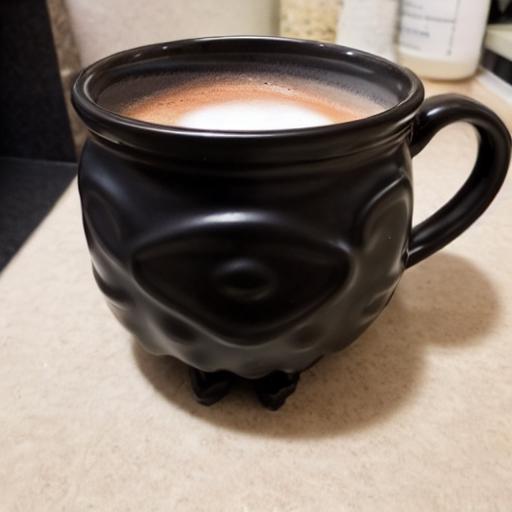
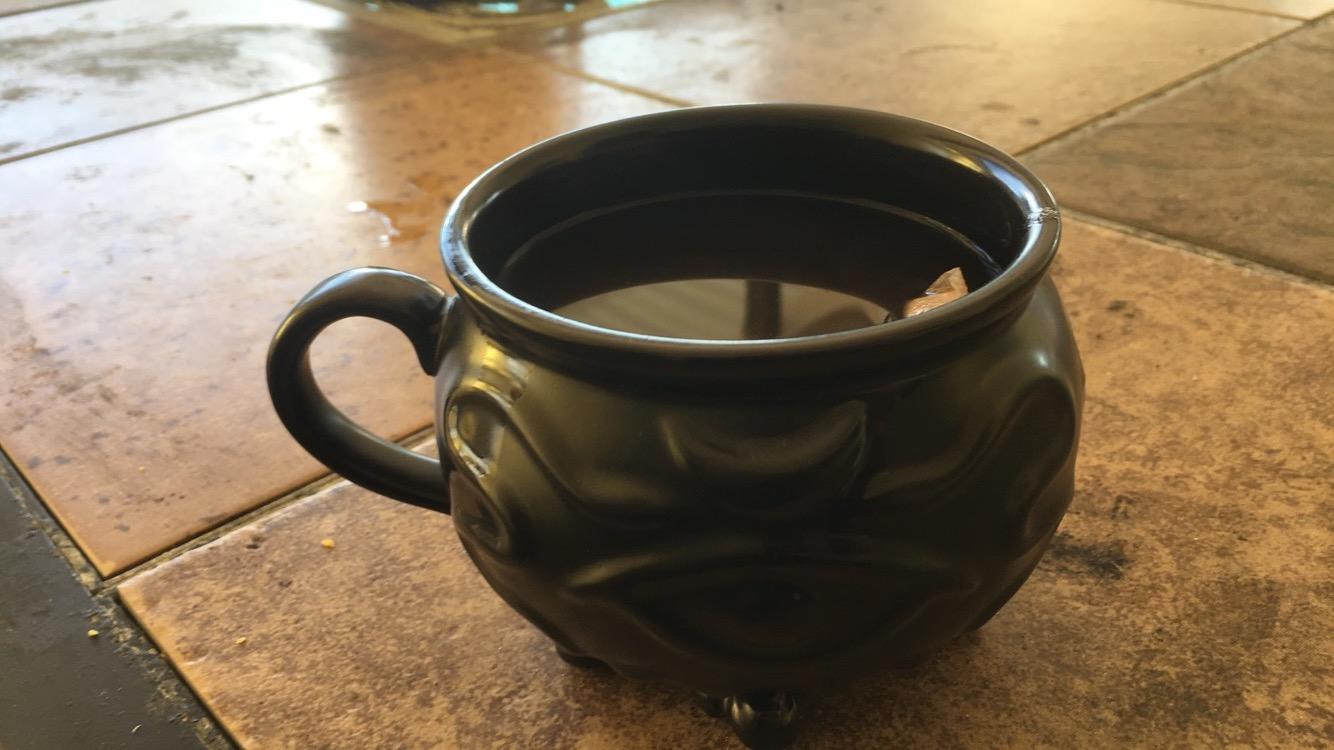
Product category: items_mug
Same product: no